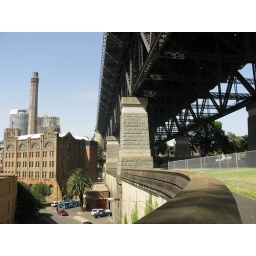
The Arts Exchange building and Metters Chimney stack from under the bridge